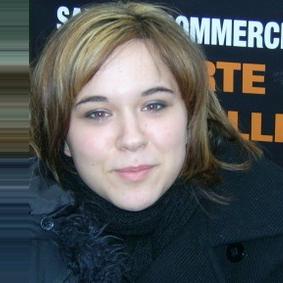
Age: 18